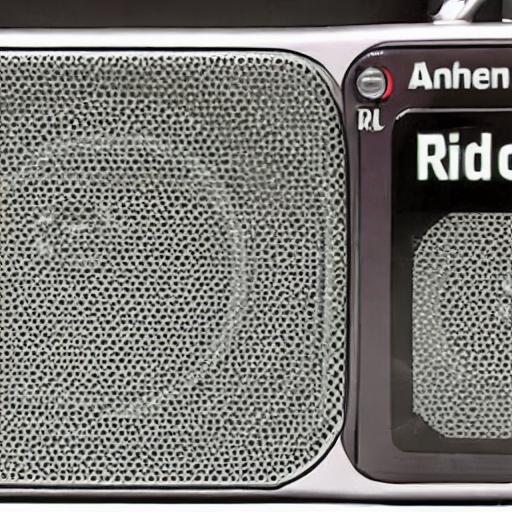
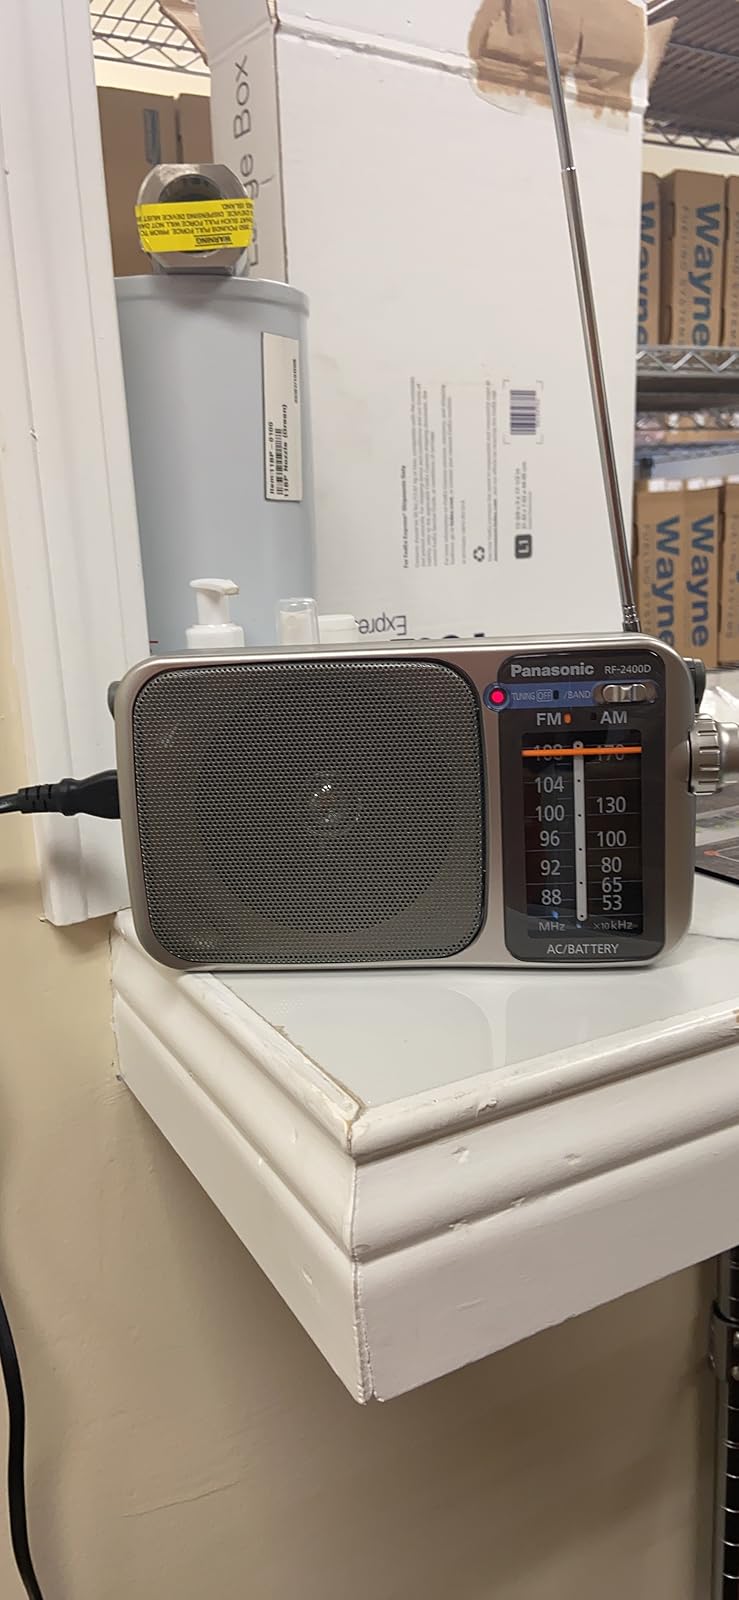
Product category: radio
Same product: no